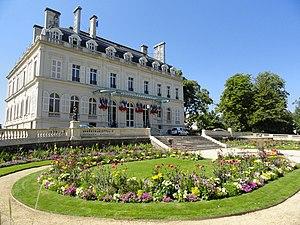
Façade nord de l'Hôtel de Ville d’Épernay, prise depuis son parc
Épernay est une commune française située dans le département de la Marne, dans la nouvelle région du Grand Est. La commune est divisée en deux cantons. Épernay est le chef-lieu et comptait 23 084 habitants en 2016. C'est la 3ᵉ ville la plus peuplée de la Marne derrière Reims et Châlons-en-Champagne. Elle est le centre de la communauté de communes Épernay Pays de Champagne.